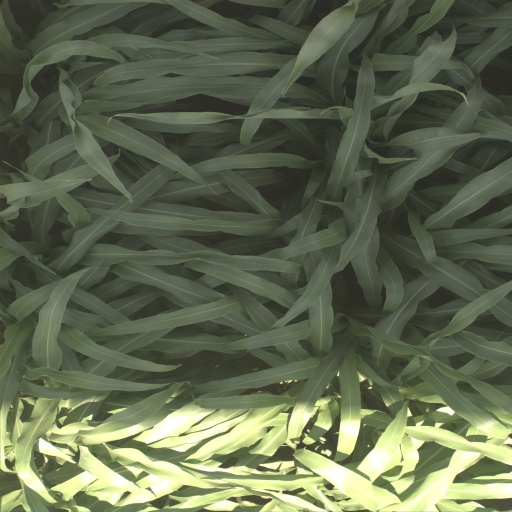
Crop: sorghum